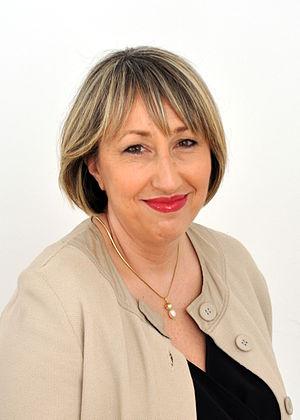
Marie-Anne Montchamp, née le 1ᵉʳ novembre 1957 à Tulle, est une femme politique française. Ancienne députée de la septième circonscription du Val-de-Marne, elle est secrétaire d'État chargée des Personnes handicapées de 2004 à 2005 et secrétaire d'État auprès de la ministre des Solidarités et de la Cohésion sociale de 2010 à 2012.